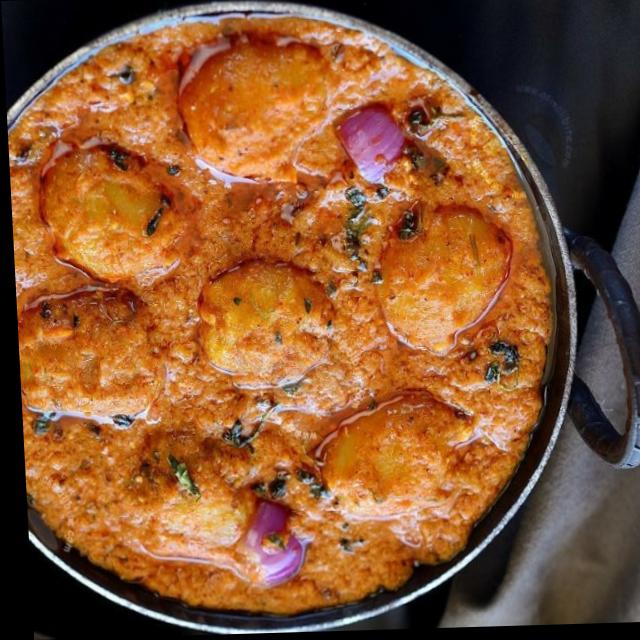
Dish: dum_aloo